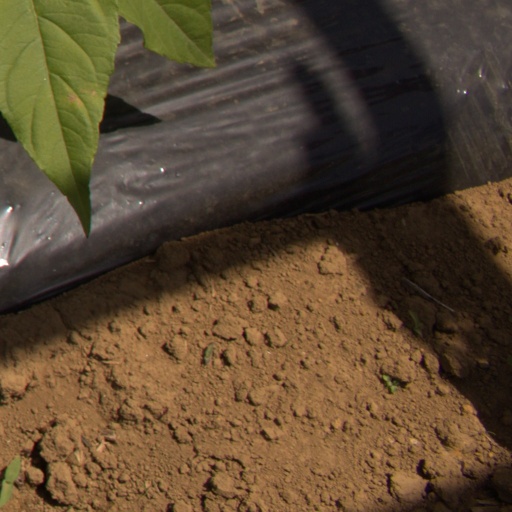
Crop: Jerusalem artichoke